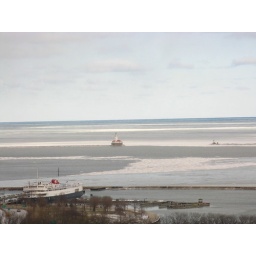
The view from the 16th floor of the American Planning Association in Chicago on the lake Michigan.